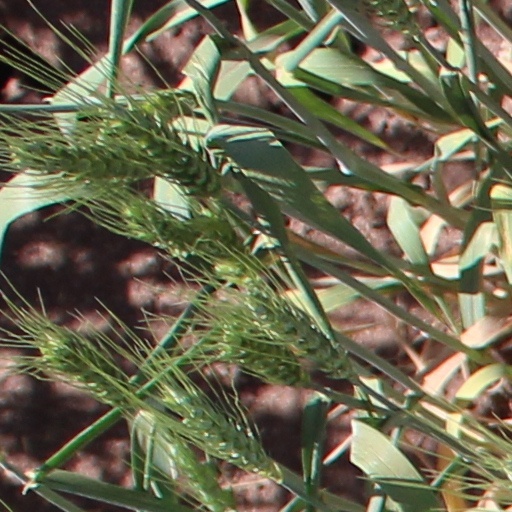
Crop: wheat